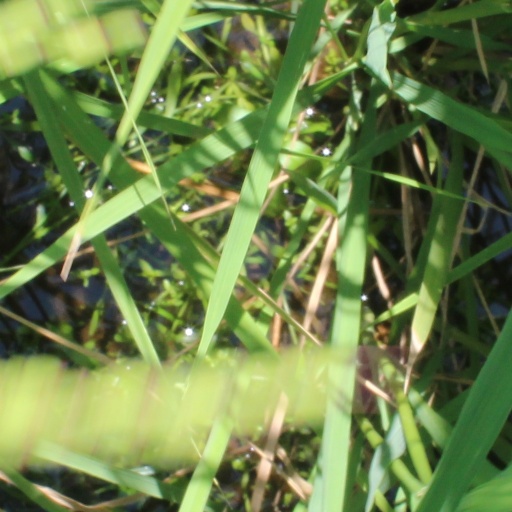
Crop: rice